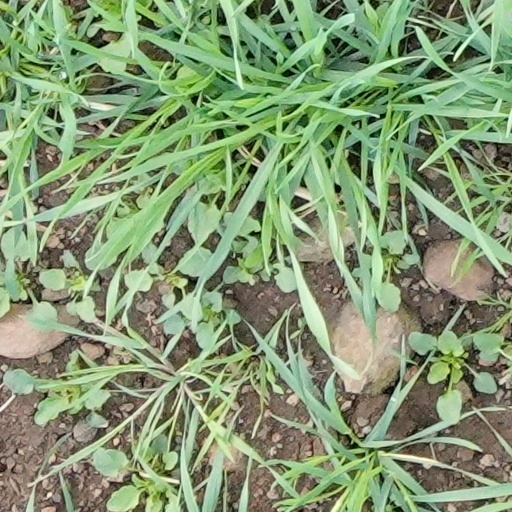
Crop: wheat